Bratljevo

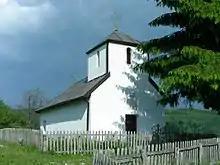
Bratljevo Church

Bratljevo is a village in the municipality of Ivanjica, Serbia. According to the 2011 census, the village has a population of 135 inhabitants.